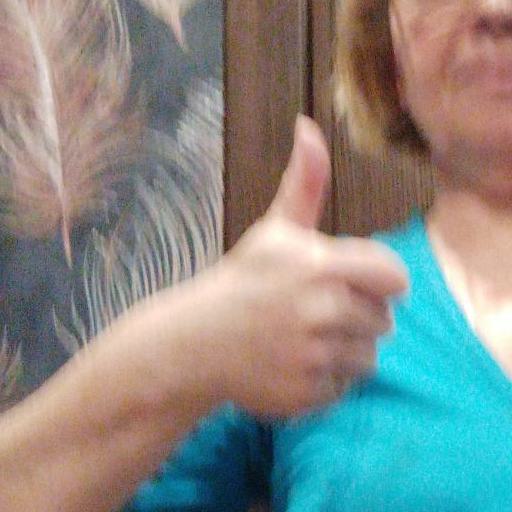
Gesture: like